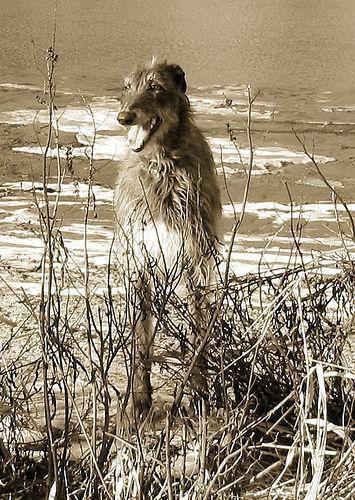
Scottish_deerhound